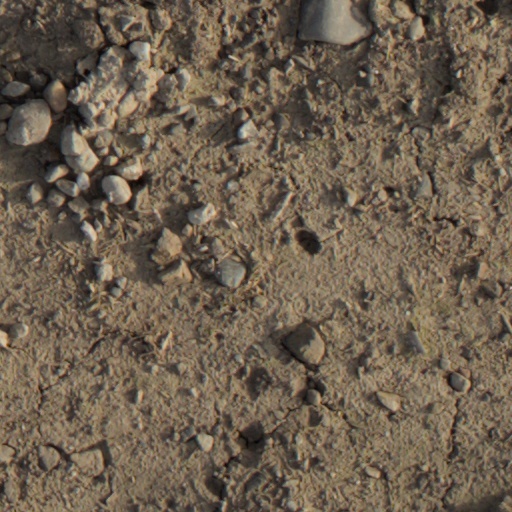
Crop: wheat